Sheppard–Yonge station

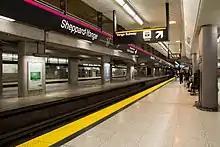
The Line 4 platform has a roughed-in extra centre platform designed to be potentially used as a Spanish solution in the future.

The Sheppard line tracks cross above the Yonge line. Line 4 has side platforms (unique among TTC terminal stations), but there is also a roughed-in centre platform. Should the station become a busy transfer point, this platform will be opened and trains will open all their doors, allowing riders to enter on one side and exit on the other to improve efficiency.